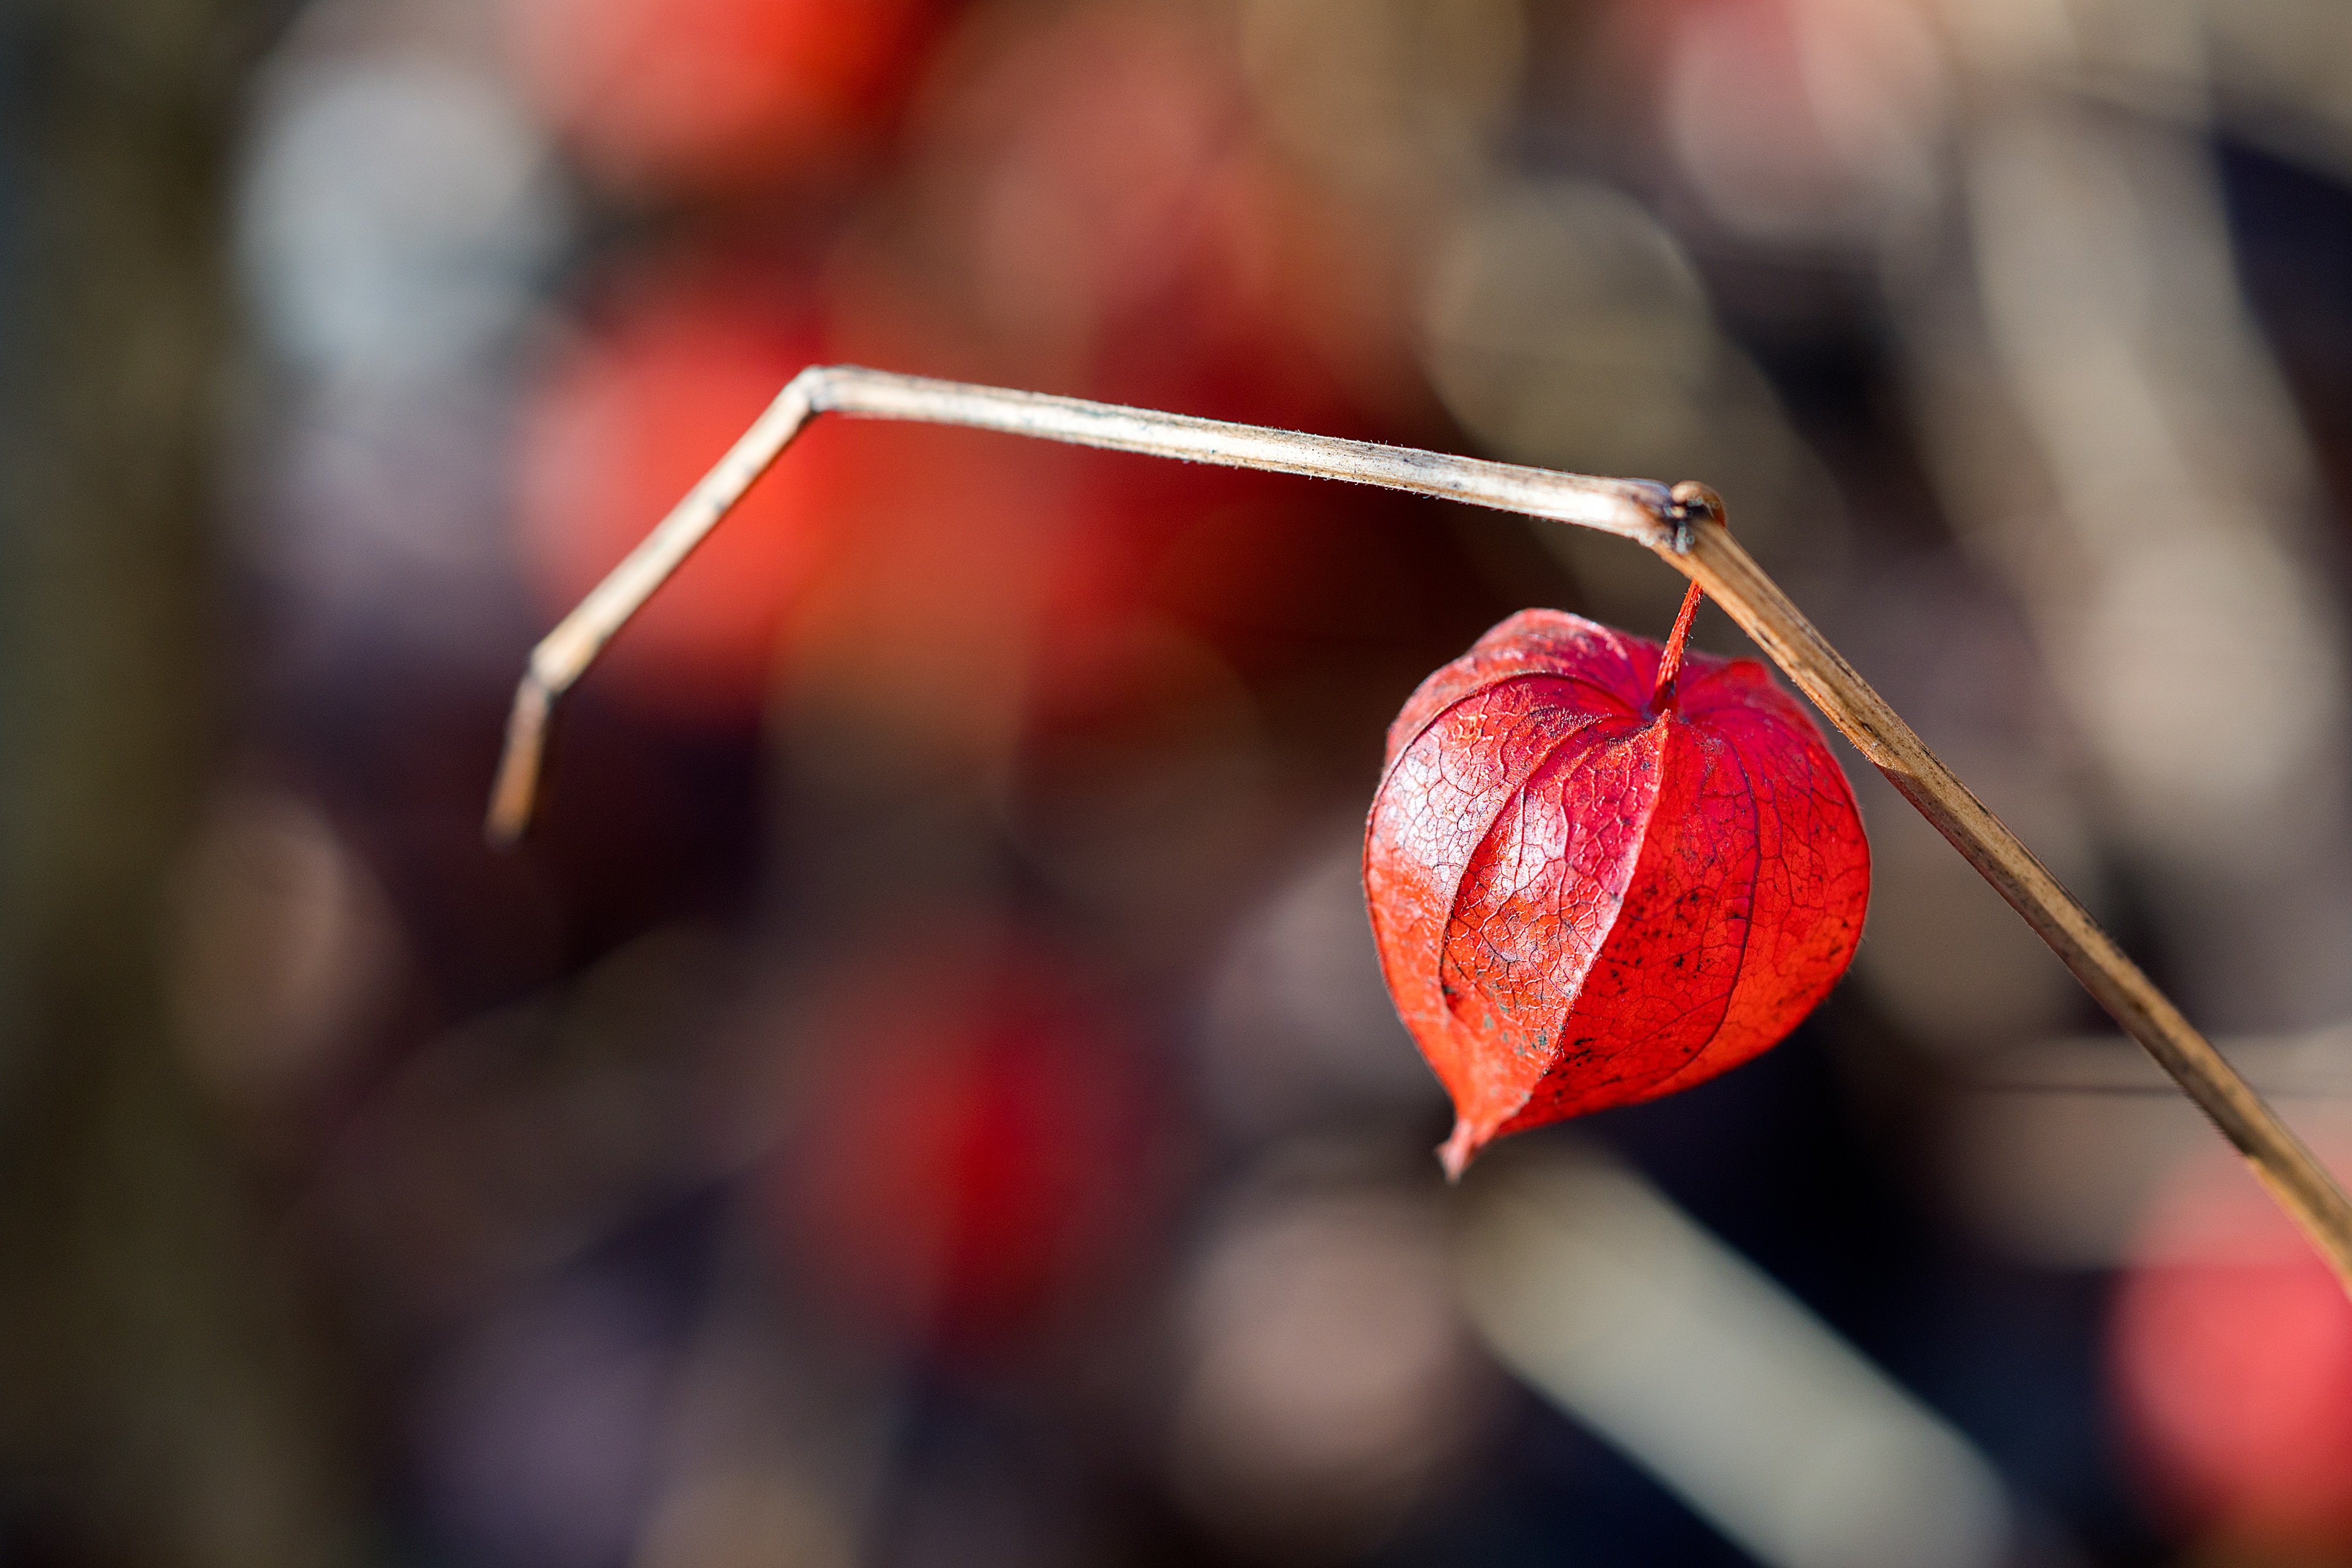
nature, branch, bokeh, plant, fruit, leaf, alone, dry, love, heart, decoration, spring, lantern, red, autumn, hanging, twig, close up, growing, beautiful, organic, brunch, macro photography, plant stem, chinese lantern plant